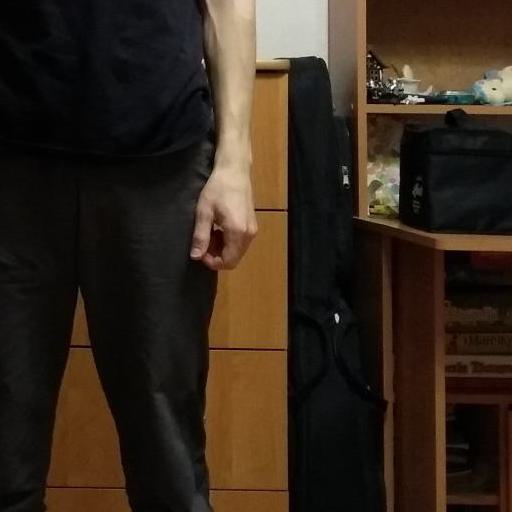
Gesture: no_gesture